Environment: real
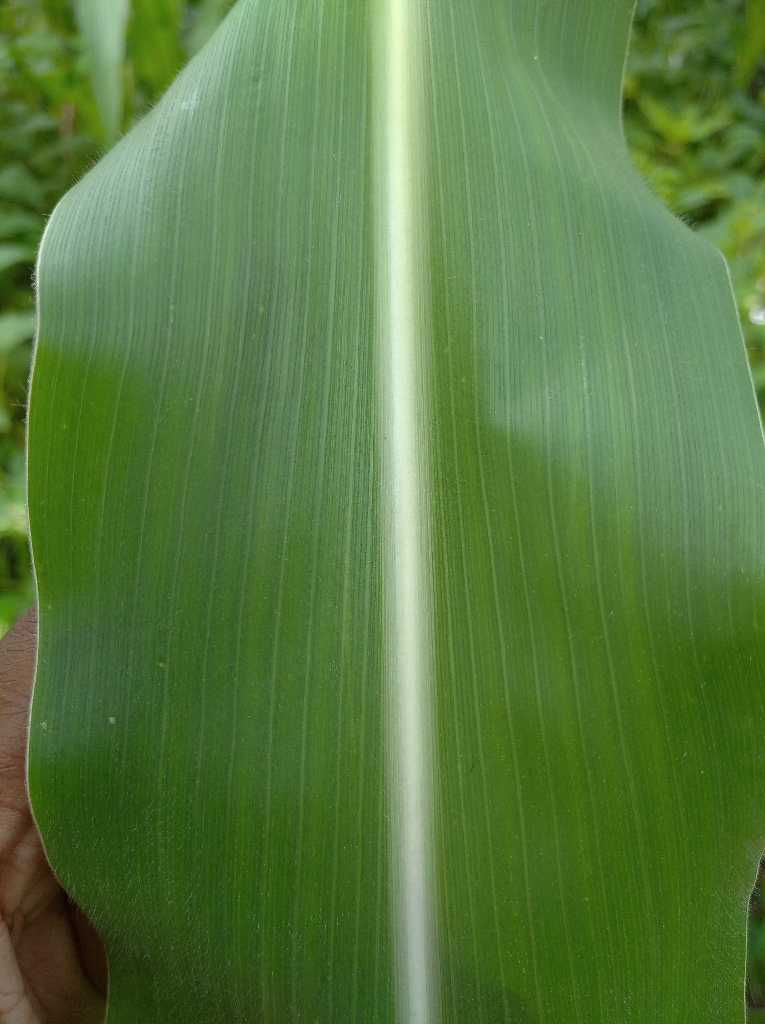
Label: healthy